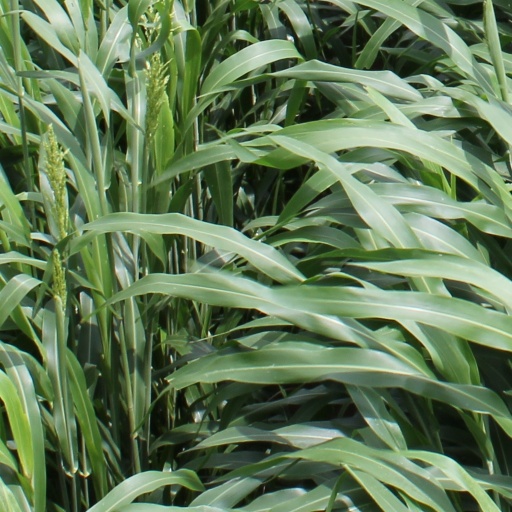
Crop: sorghum